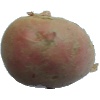
Label: red_potato